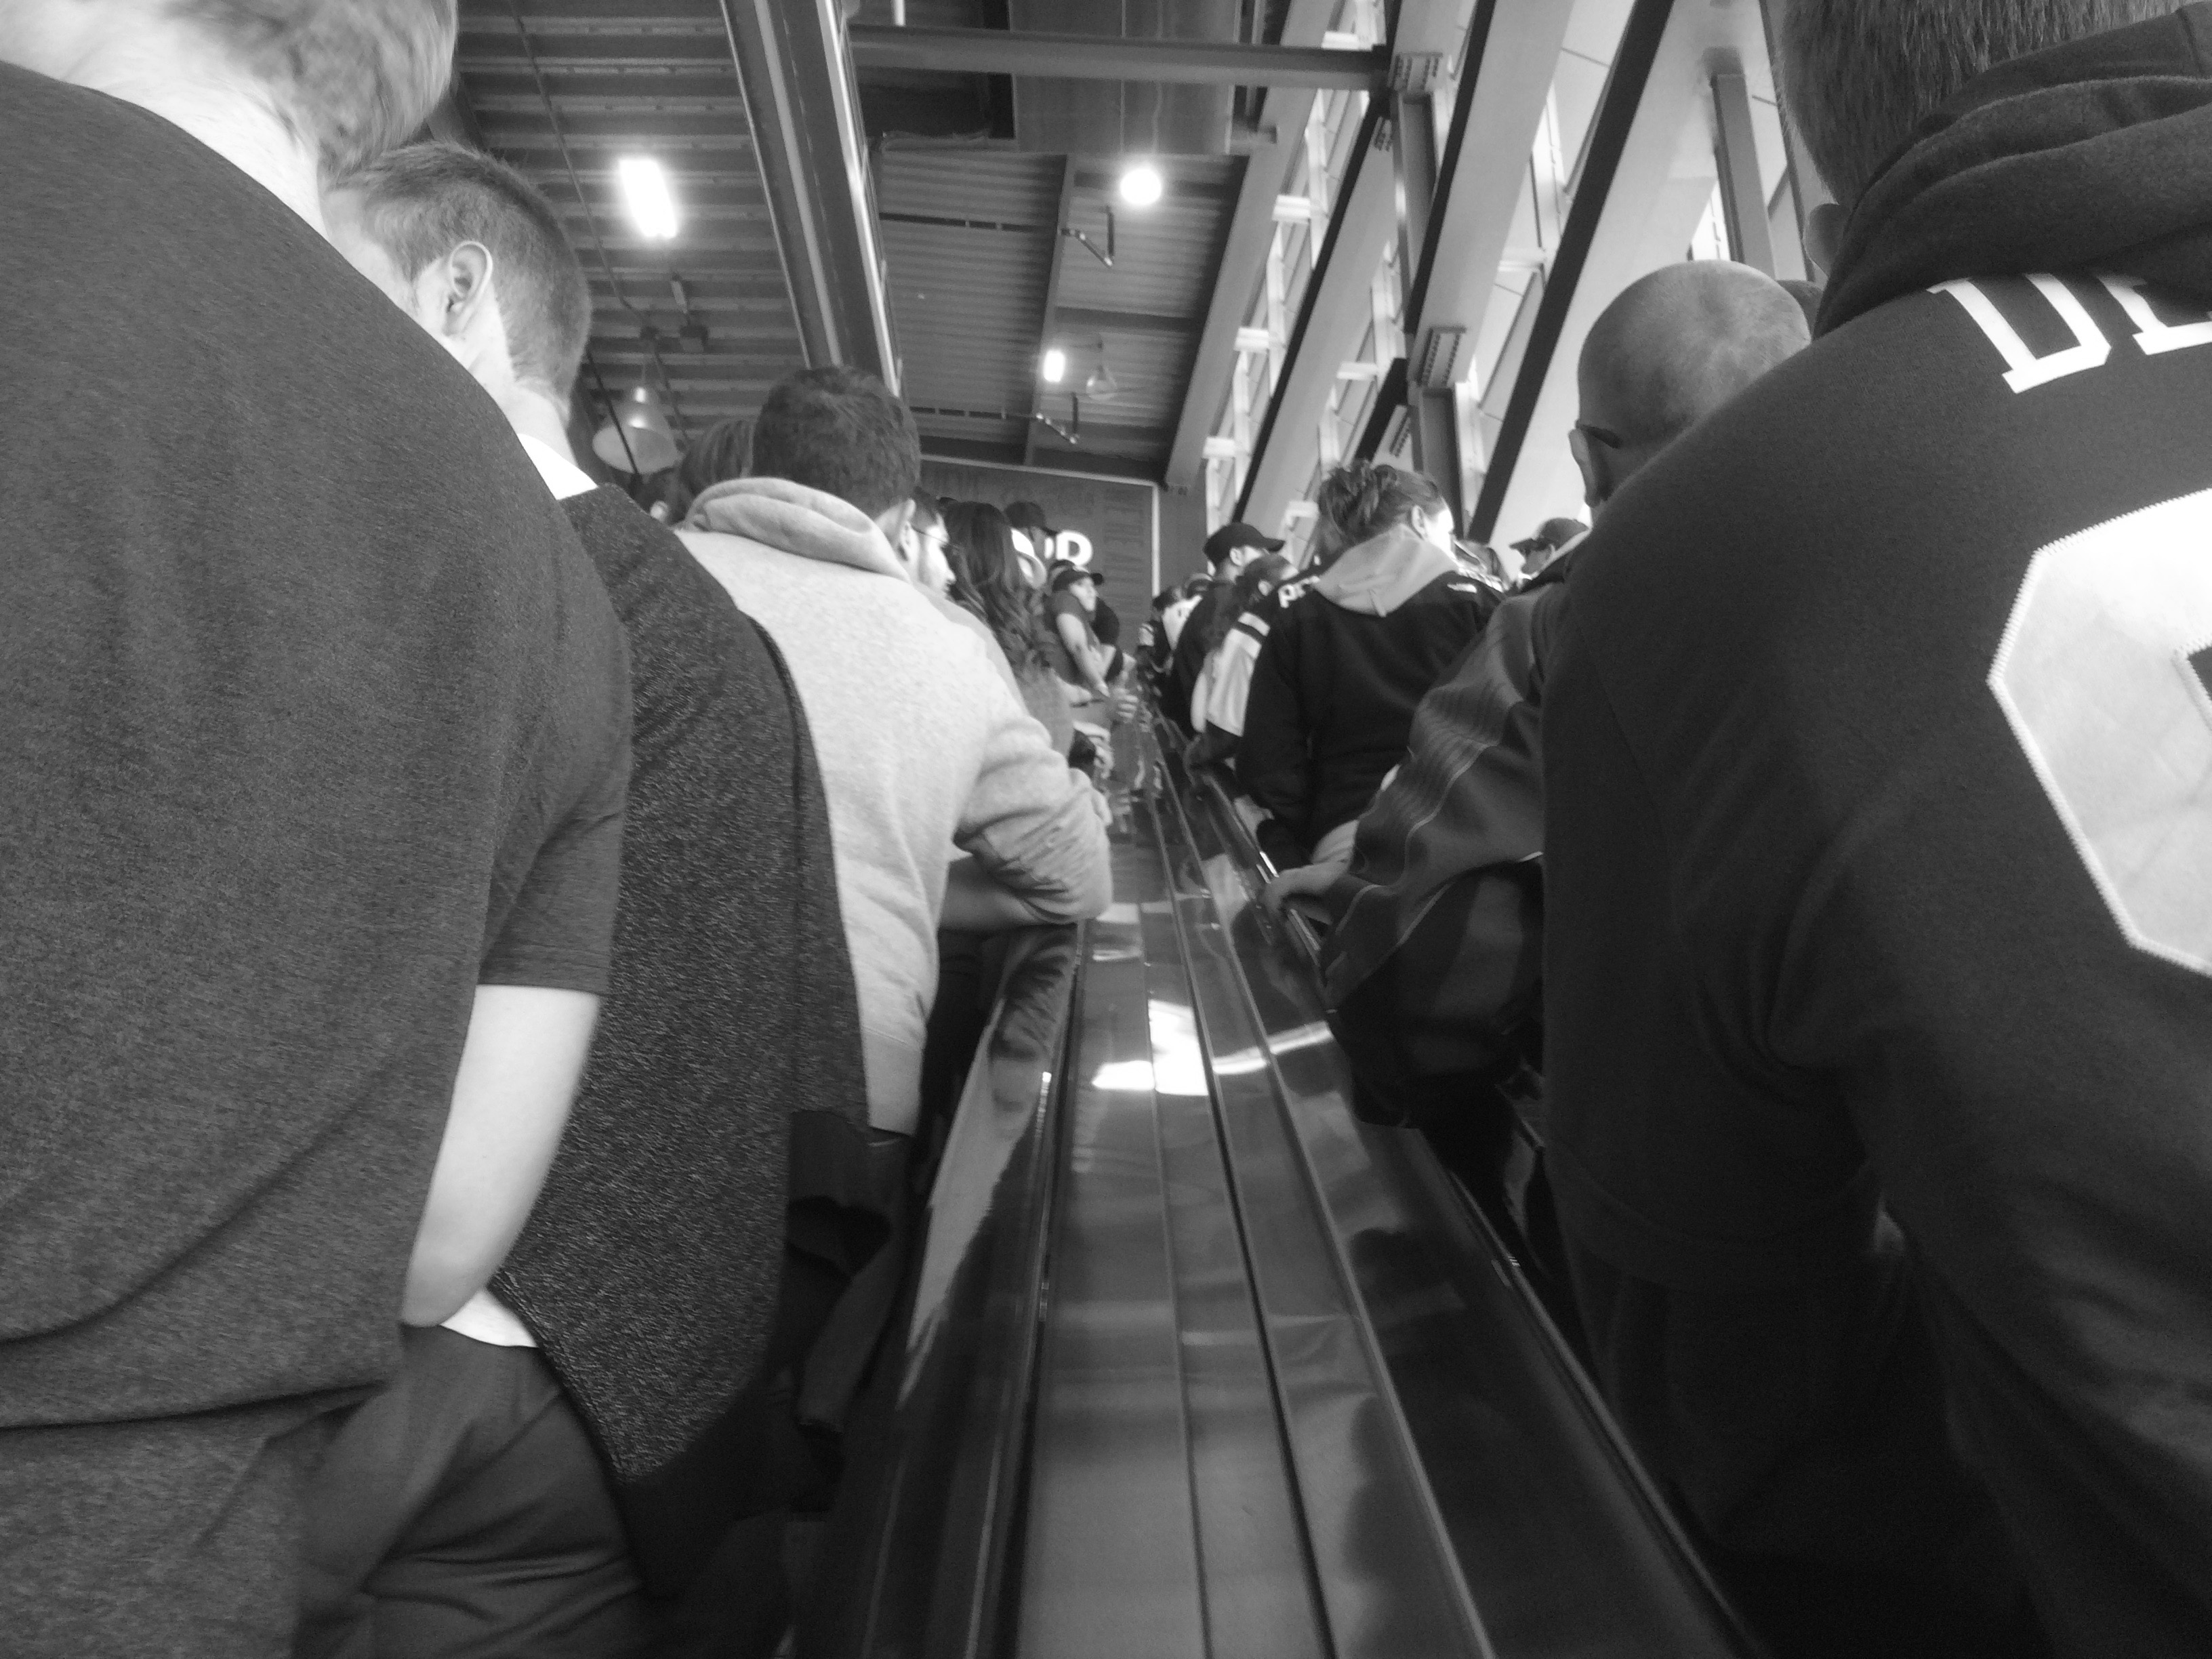
black and white, white, driving, city, escalator, nyc, usa, black, monochrome, stadium, blackwhite, new, york, jets, jersey, fans, metlife, rutherford, east, monochrome photography